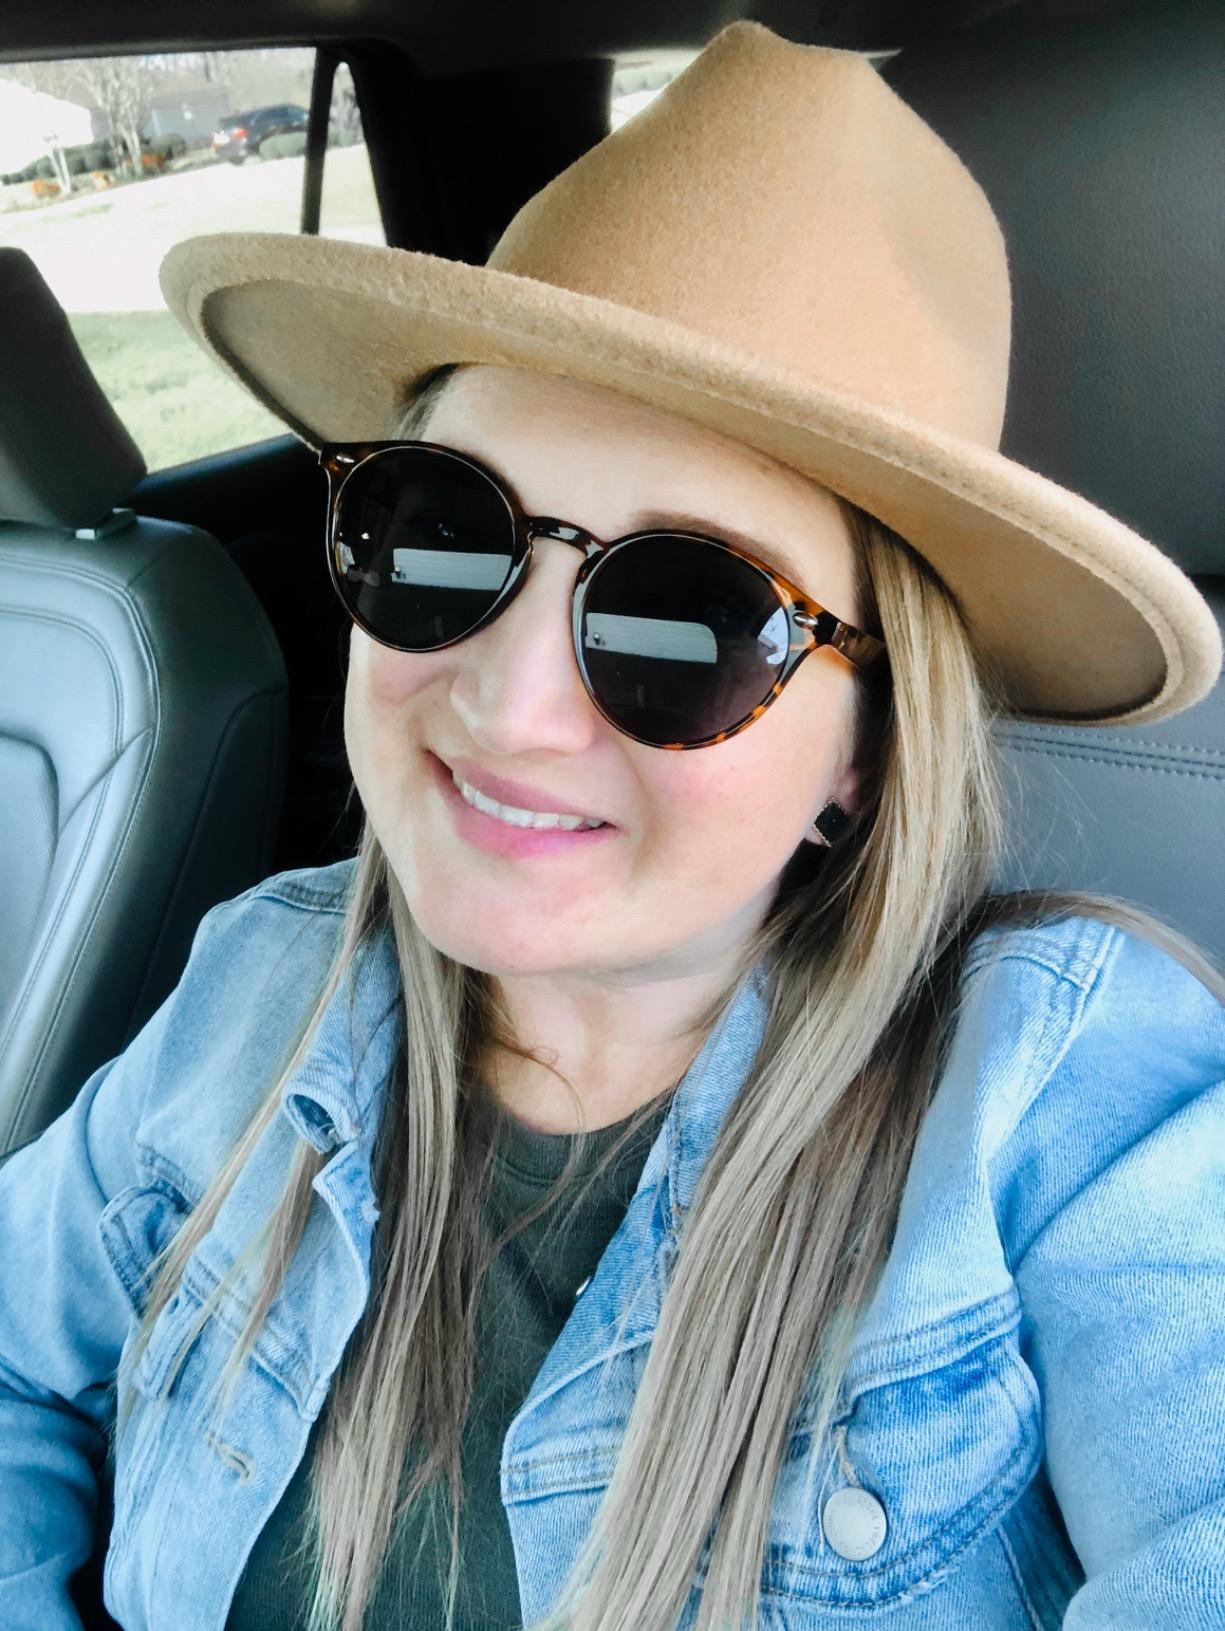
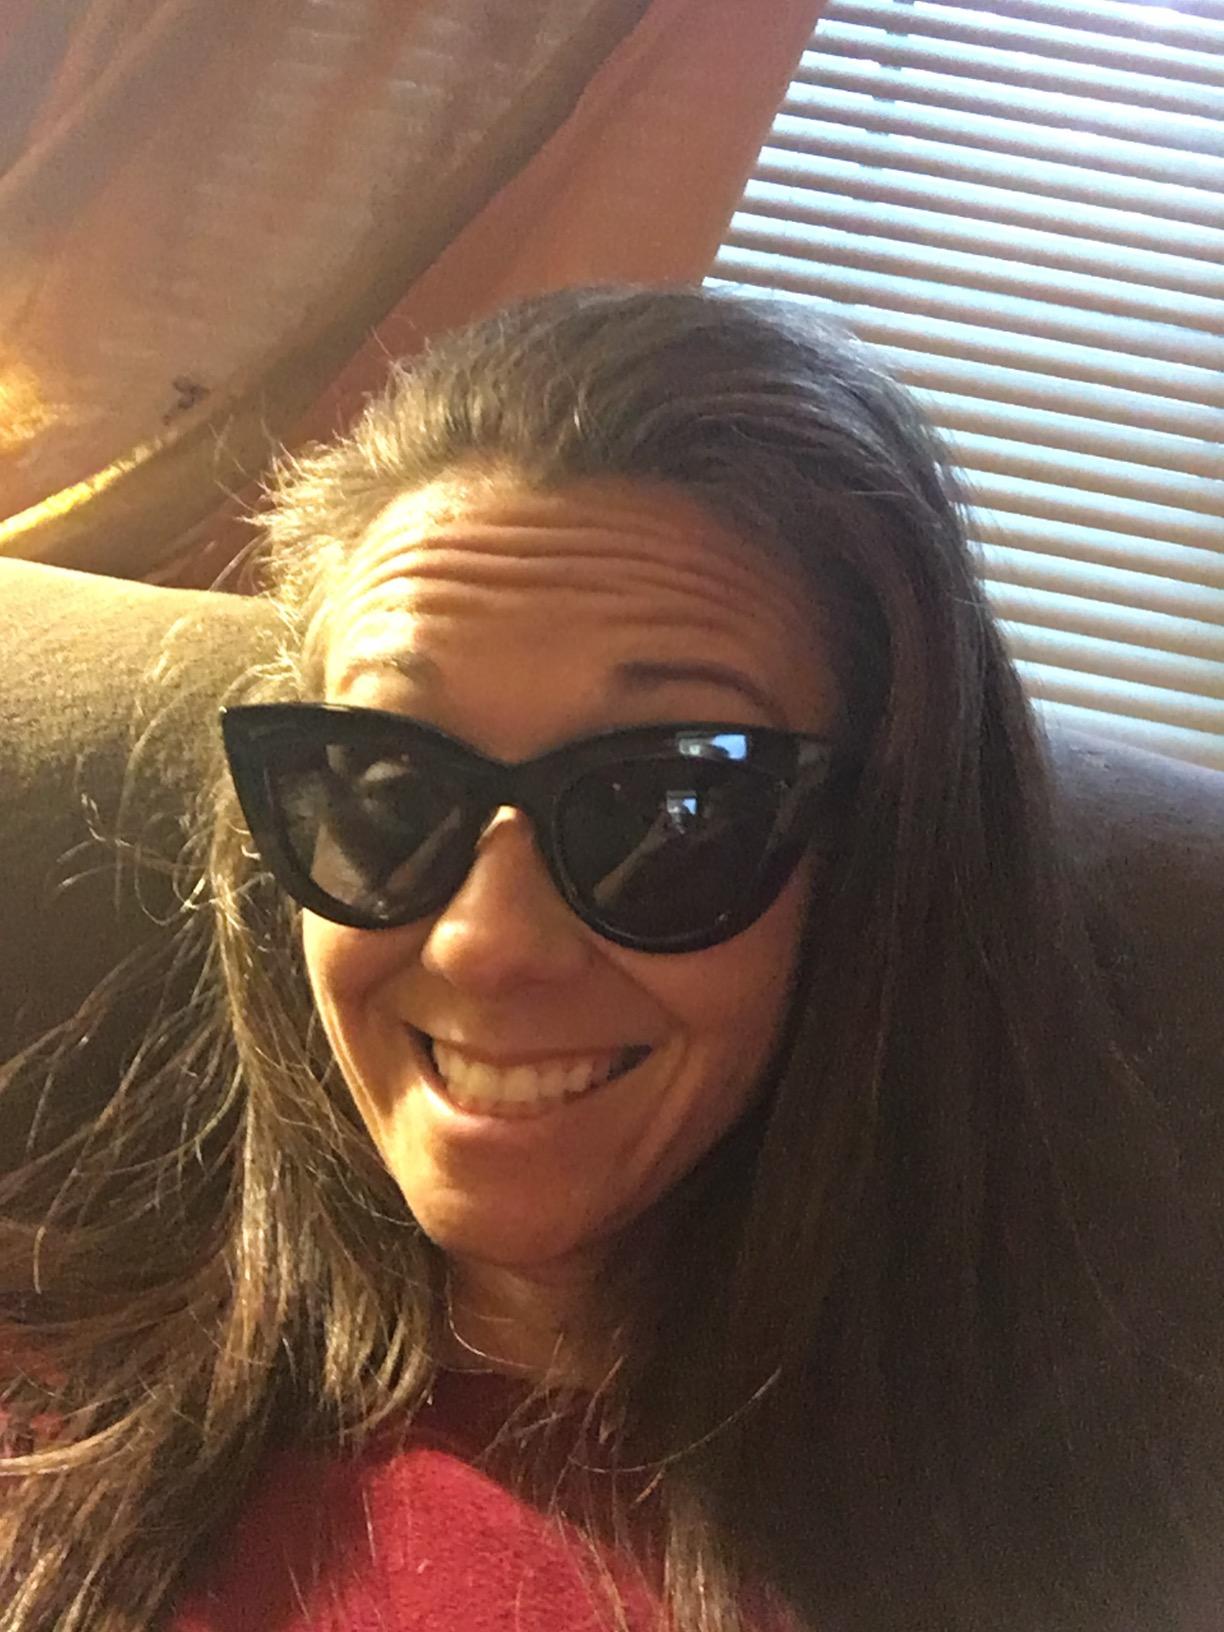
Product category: accessories_sunglasses
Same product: no